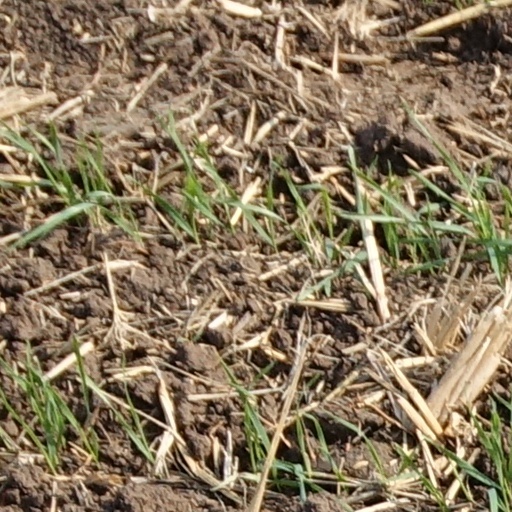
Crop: wheat